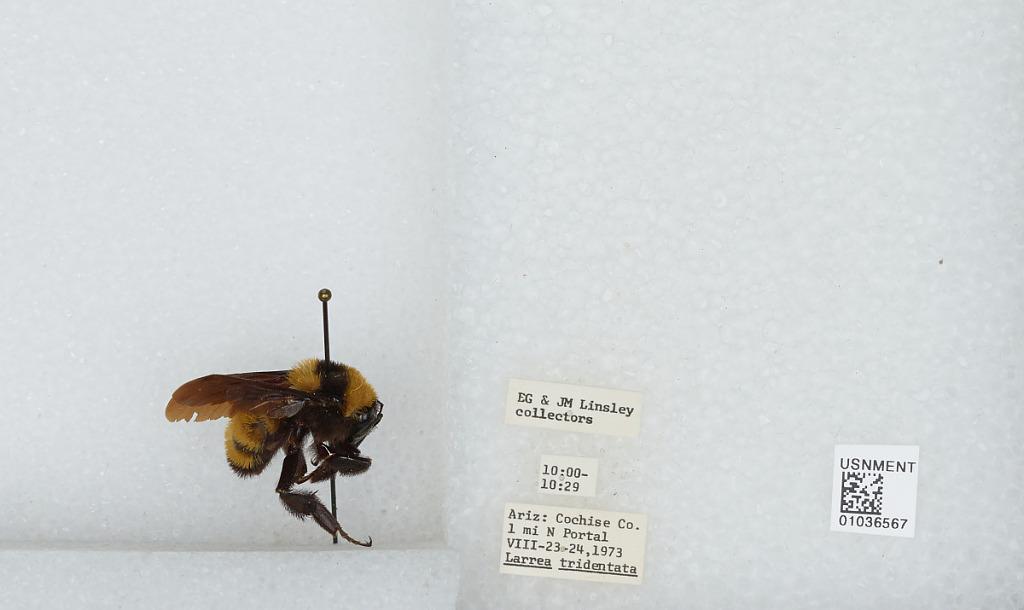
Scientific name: Bombus (Fervidobombus) sonorus Say
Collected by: E. Linsley & J. Linsley
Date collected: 1973-8-23
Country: United States
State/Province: Arizona
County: Cochise
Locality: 1 mile North of Portal
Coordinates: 31.9267, -109.141